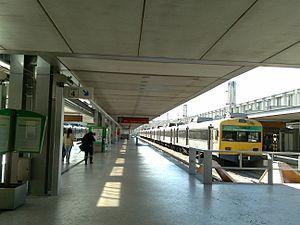
La série UTE 3150 est une série d'automotrices électriques des chemins de fer portugais, les CP.